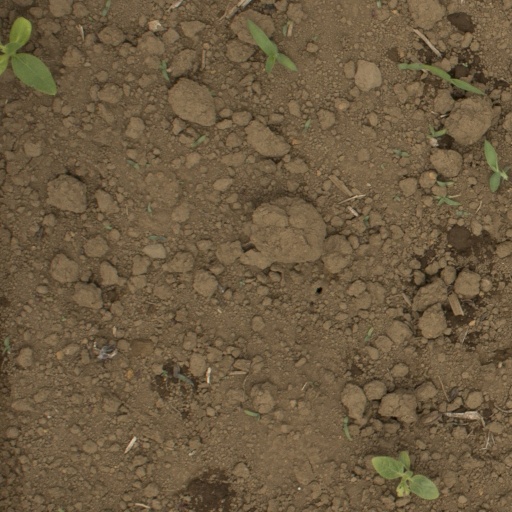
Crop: Jerusalem artichoke